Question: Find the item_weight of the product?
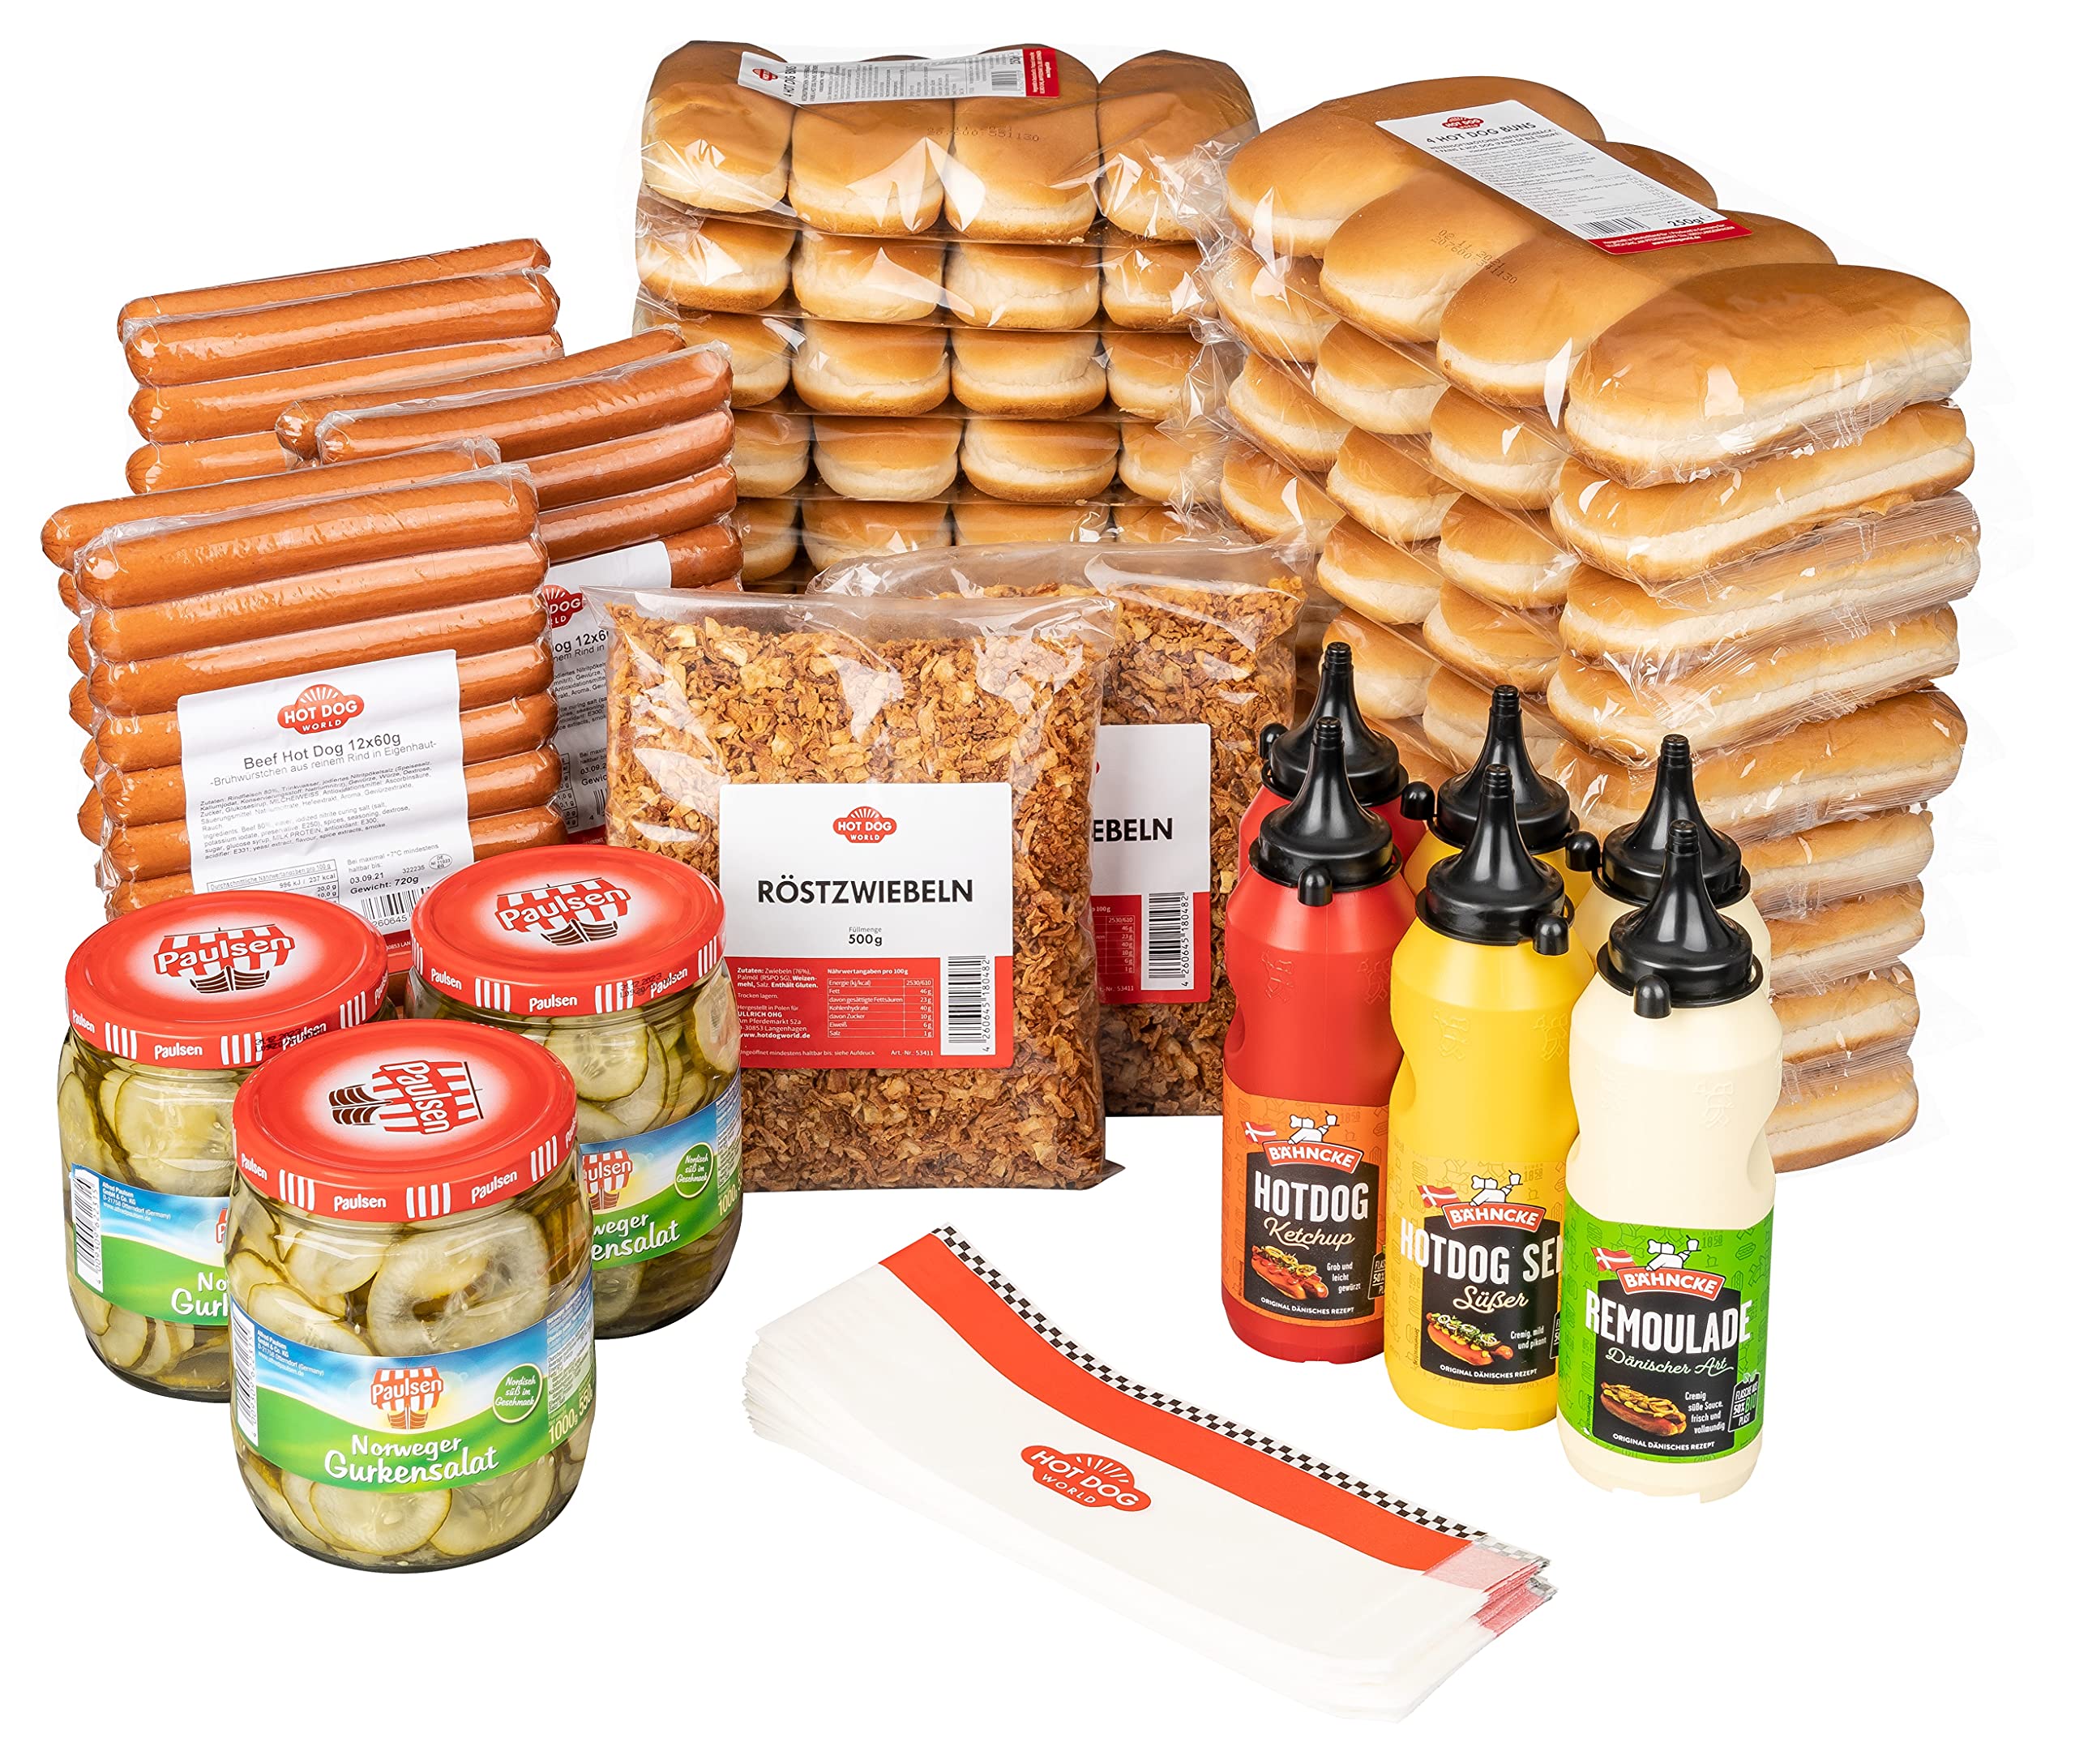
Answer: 1000.0 gram